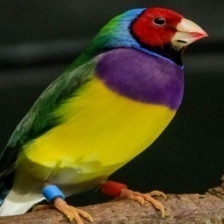
Species: GOULDIAN FINCH
Scientific name: ERYTHRURA GOULDIAE
ImageNet parent category: house_finch